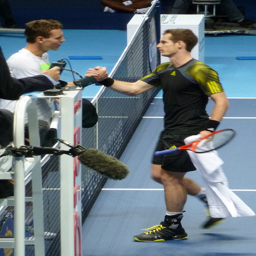
A tennis player seems to be embracing a fan over the rail.
Players shake hands over the net at a tennis match
A pair of men shake hands across a net.
A man on a court with a tennis racket.
A man holding a racquet on top of a tennis court.